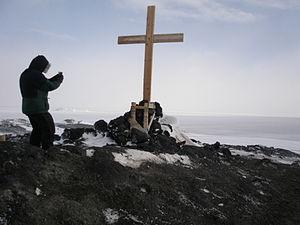
La chaîne Transantarctique, ou monts Transantarctiques, est une longue chaîne de montagnes située en Antarctique et traversant une grande partie du continent, de la terre Victoria à la mer de Weddell, en séparant sa partie orientale d'une part de sa partie occidentale et de la côte ouest de la mer de Ross d'autre part. Elle est entrecoupée par de nombreux glaciers alimentés par l'inlandsis Est-Antarctique et s'épanchant depuis le plateau Antarctique. Elle culmine à 4 528 mètres d'altitude au mont Kirkpatrick et possède vingt sommets d'au moins 4 000 mètres d'altitude. Malgré le climat polaire qui y règne, la glace n'est pas partout présente dans la chaîne, à l'instar des vallées sèches de McMurdo où les précipitations sont rares et l'évaporation intense en été, même si des cours d'eau intermittents issus de la fonte des glaciers parviennent brièvement à se former ; en hiver il fait généralement trop froid pour que la neige puisse tomber, en particulier au sud et à haute altitude, où elle s'accumule essentiellement sous l'effet du vent.